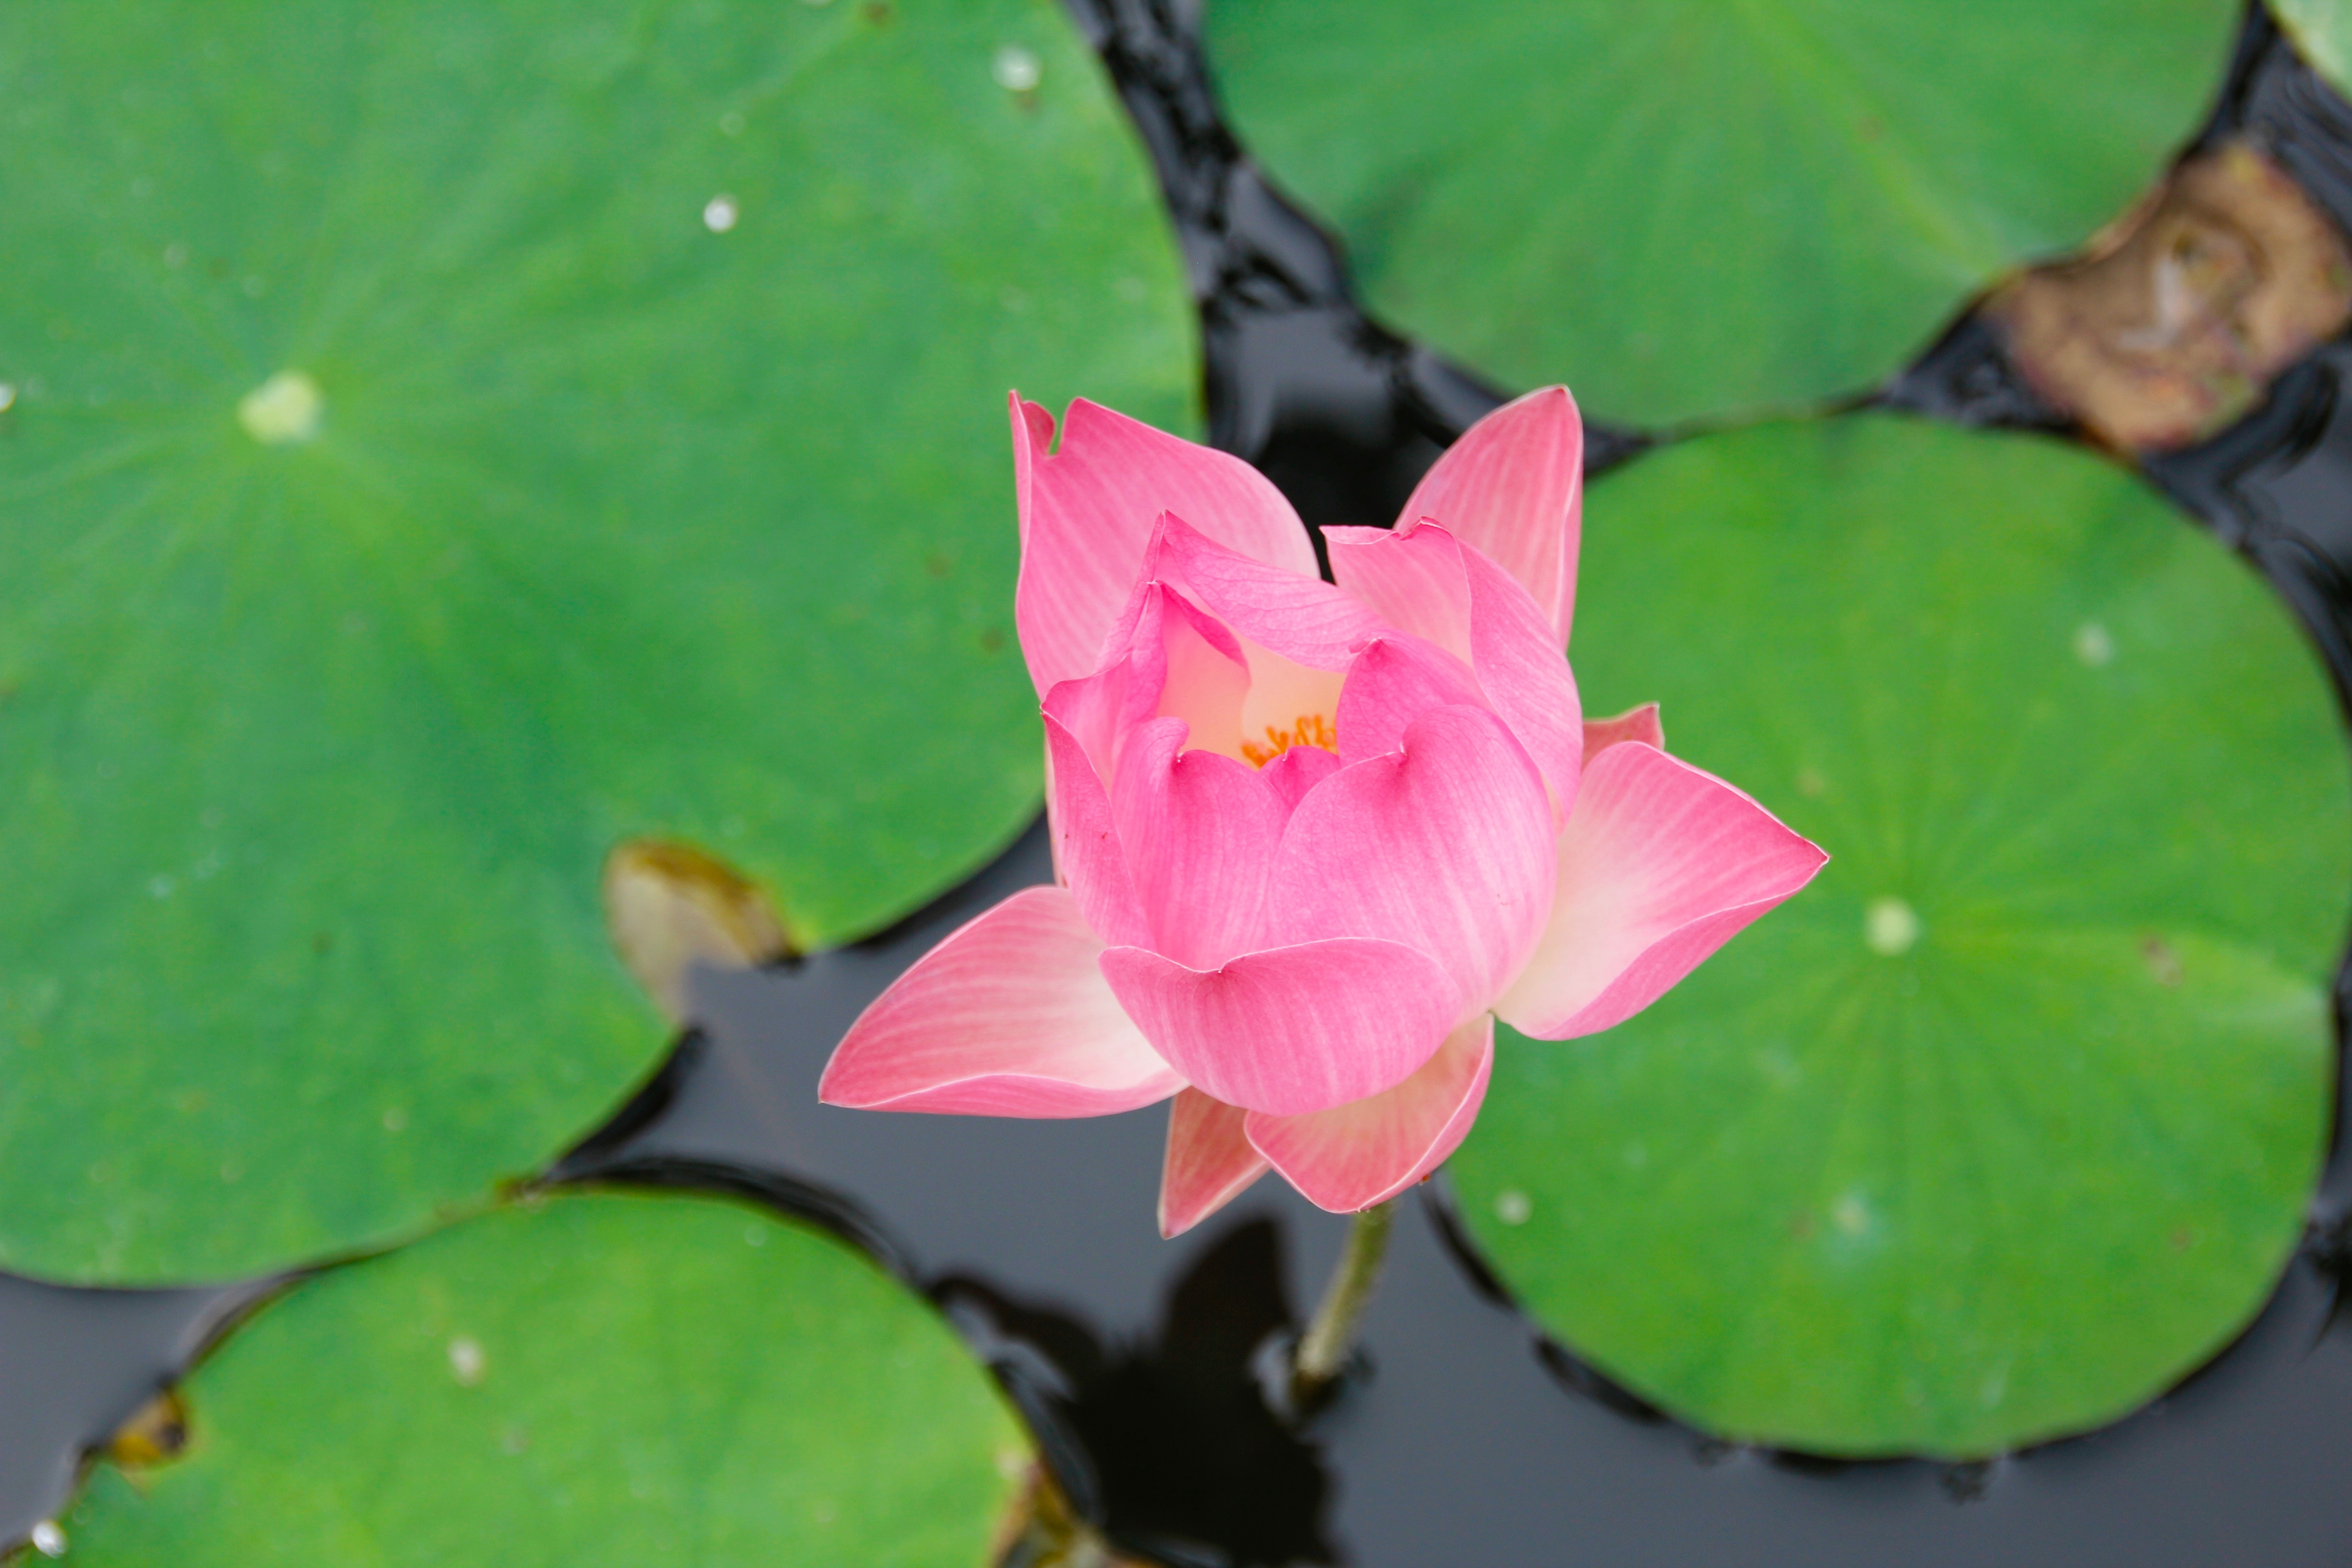
water, nature, blossom, plant, leaf, flower, petal, bloom, pond, green, botany, pink, sacred lotus, aquatic plant, flora, water lily, close up, violet, lotus, nuphar, teichplanze, water flower, macro photography, lake rose, blossomed, flowering plant, annual plant, land plant, lotus family, proteales